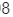
Number: 8